National Bus Company (Australia)

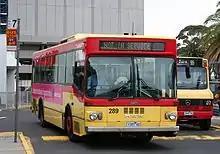
Ansair bodied MAN SL200 and Newnham Custom bodied Mercedes-Benz LO812 at Westfield Doncaster in March 2008

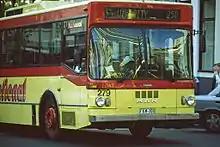
Ansair bodied MAN SL200 in 1997

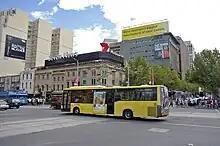
Custom Coaches bodied MAN 15.220 outside Flinders Street station in February 2008

In 1993 the Kennett state government put the state owned Public Transport Corporation services up for privatisation. The tender was won by Jim Bosnjak and sister in law Carol, who together held 57% of the shares in Sydney operator Westbus.